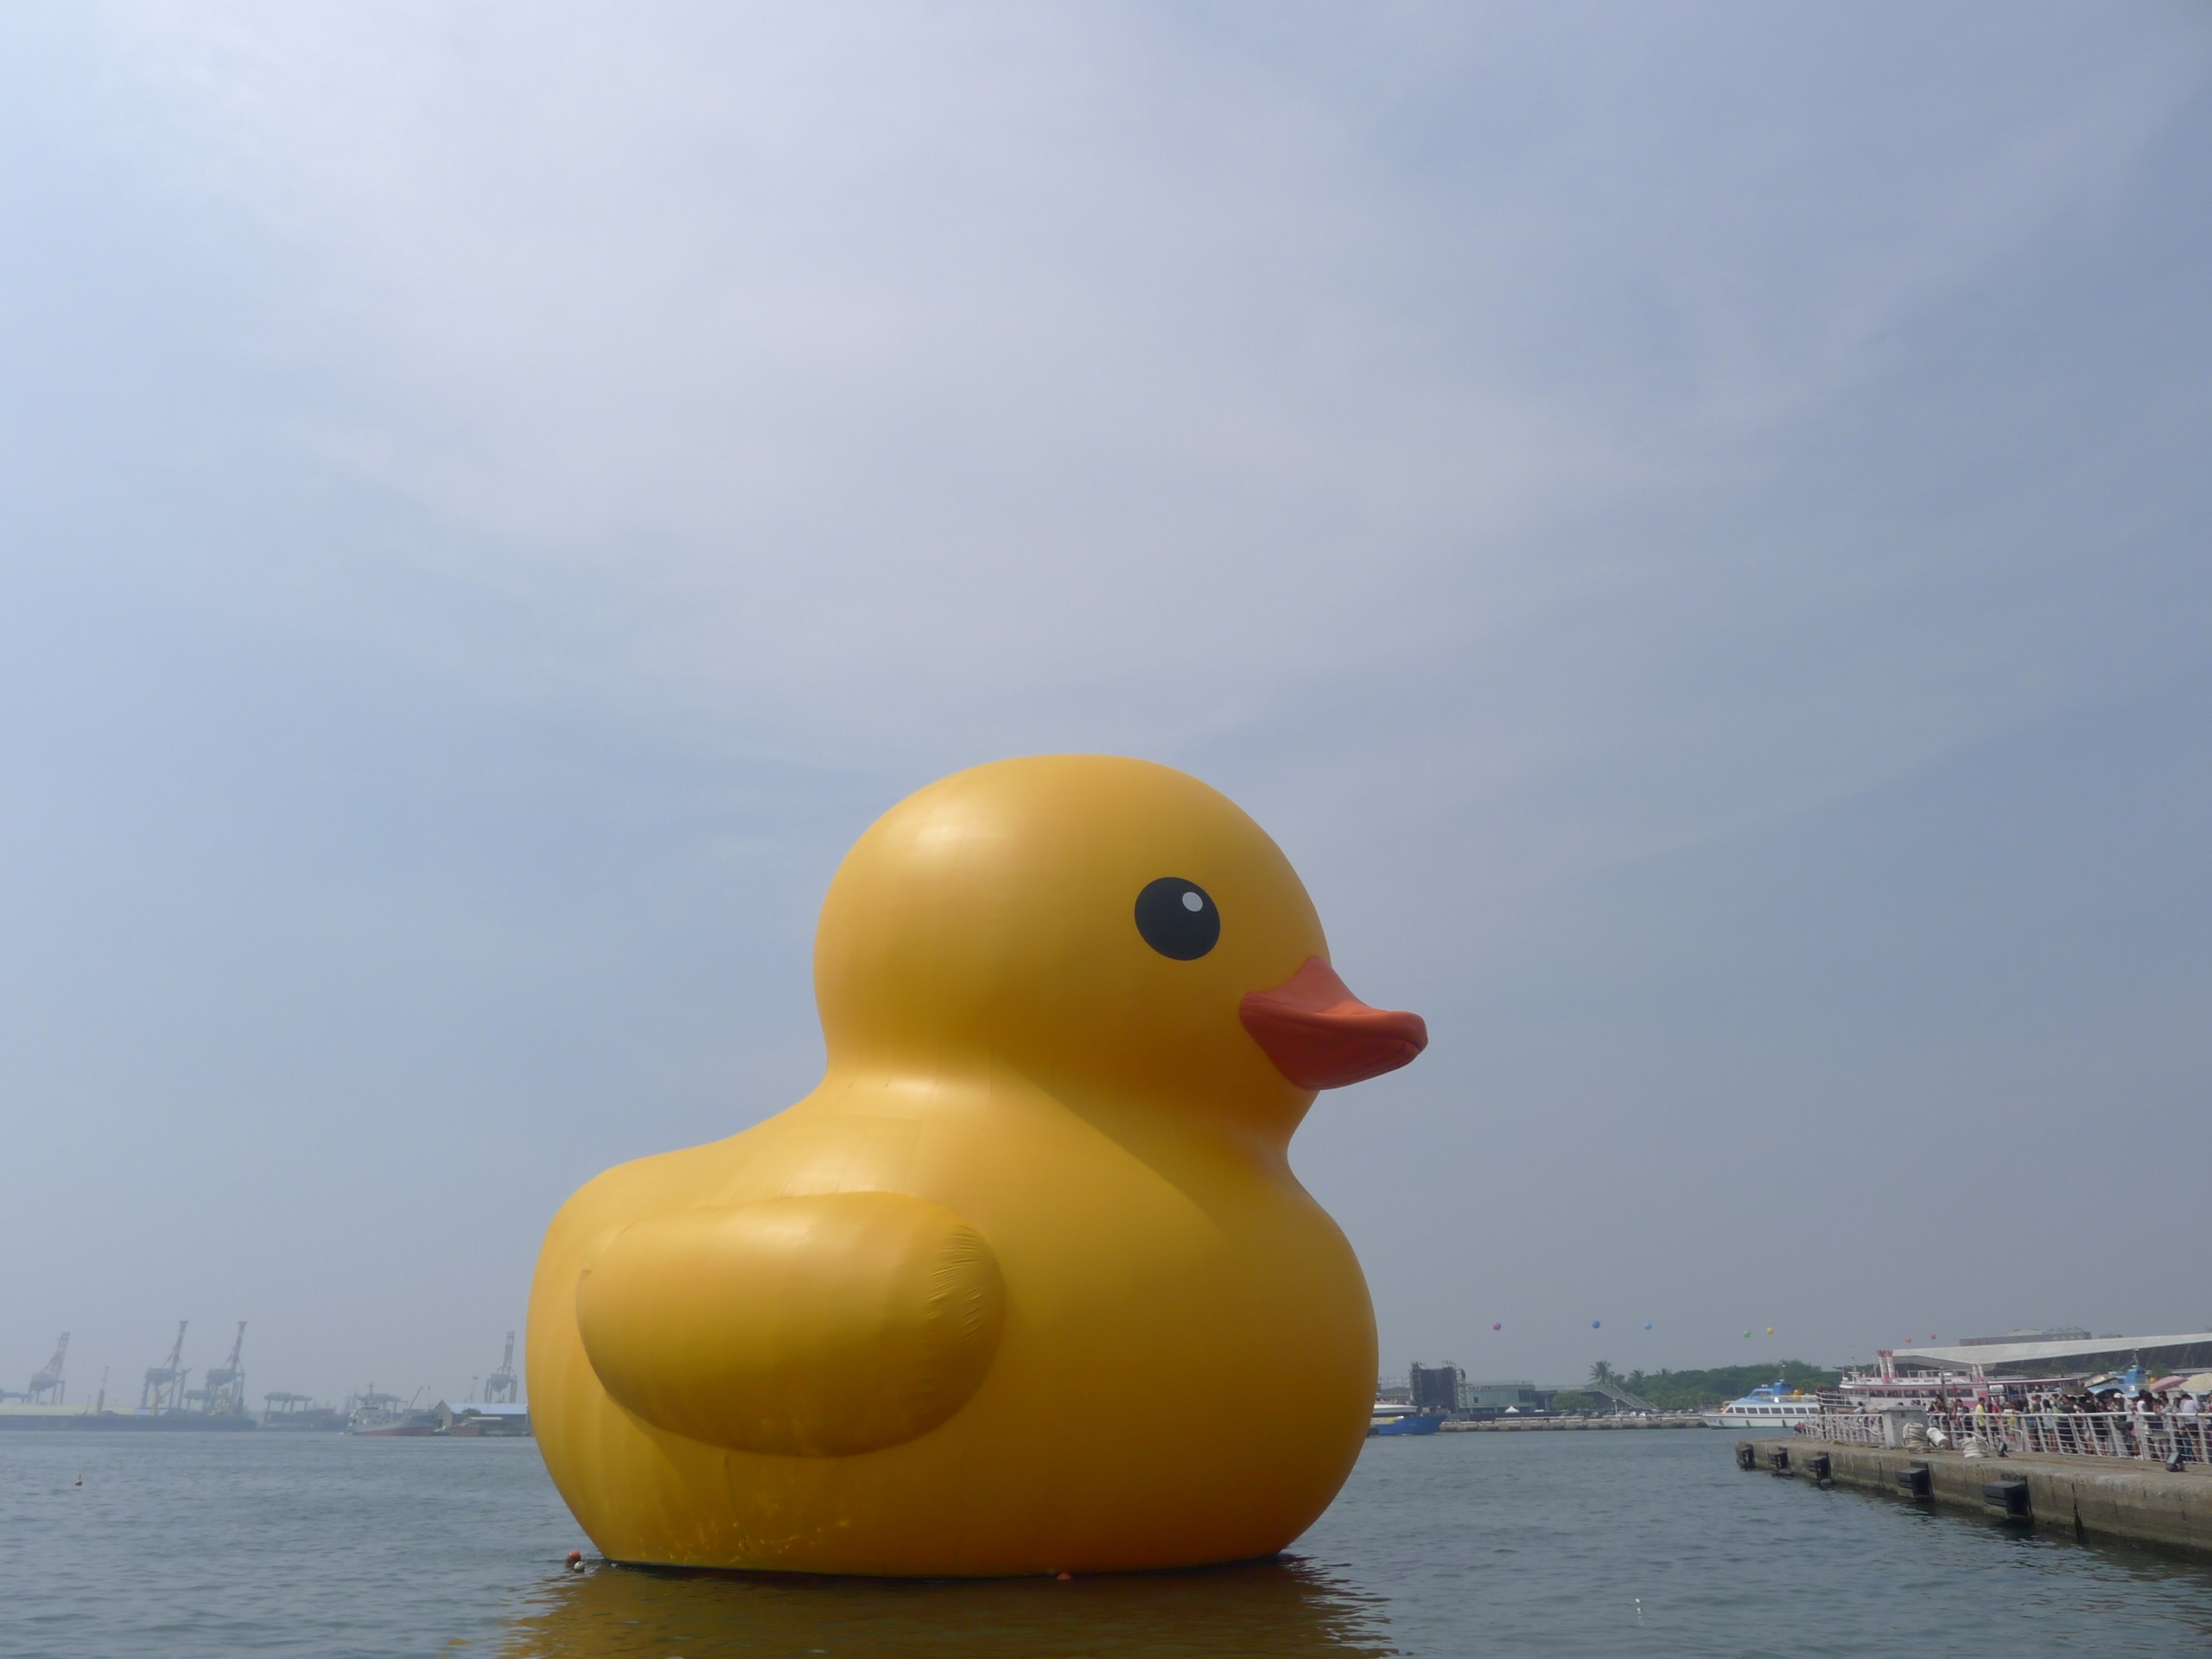
bird, beak, harbor, duck, vertebrate, waterfowl, water bird, kaohsiung, yellow duck, ducks geese and swans